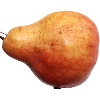
Label: Pear Red 1